Keith Clay and Shannon Thomas

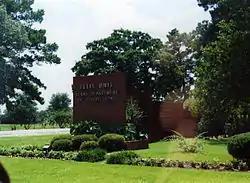
Ellis Unit, where Clay and Thomas were initially confined

During Thomas's trial, it was revealed that he had also taken part in a robbery on January 4, 1994, where Keith Clay shot Melathethil Tom Varughese, a clerk at a Texaco gas station.